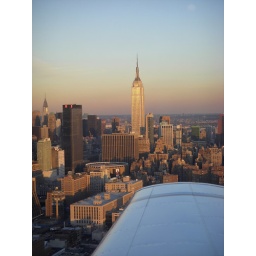
Kristin and Al flying up Hudson River in twin seat plane